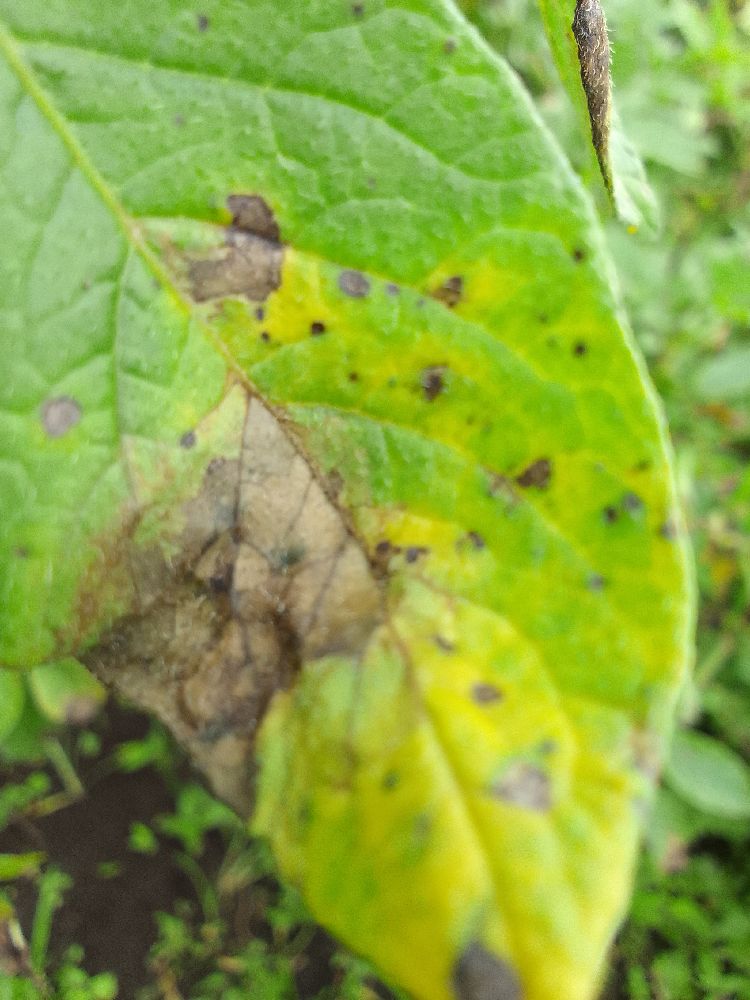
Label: Late blight